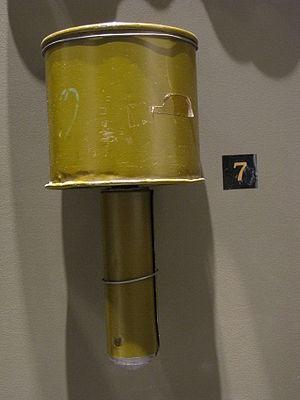
La RPG-40 est une grenade à main destinée à la lutte anti-char conçue par l'Union soviétique en 1940.